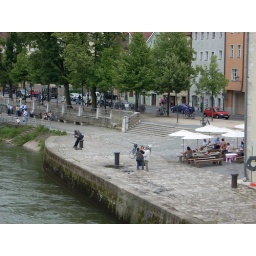
historic bratwurst kitchen below bridge